Kevin Deeromram

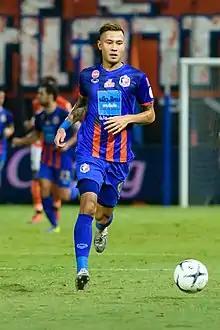
Deeromram playing for Port in 2019

Kevin Deeromram (born 11 September 1997) is a professional footballer who plays as a left-back for Malaysia Super League club Selangor. Born in Sweden, he plays for the Thailand national team.